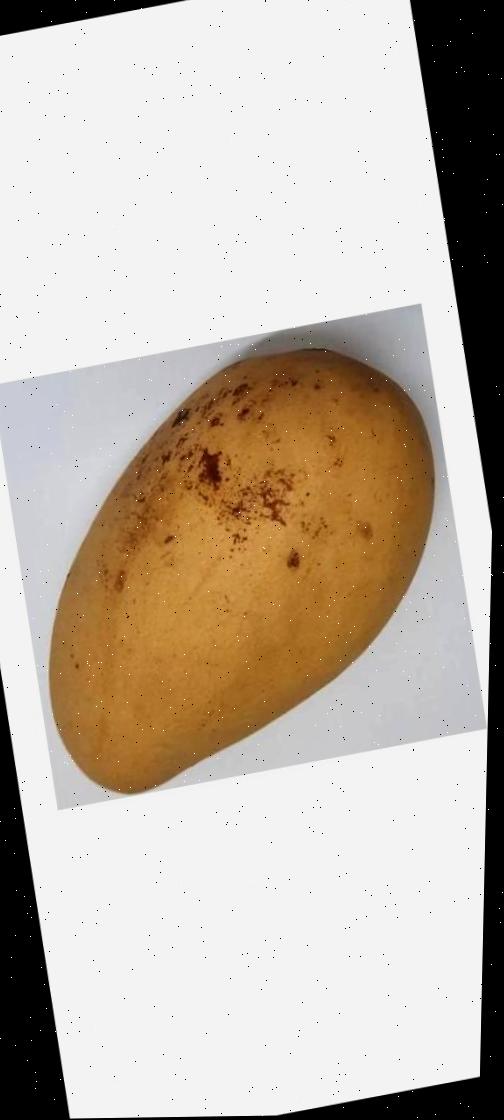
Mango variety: Katimon